Tanguar Haor

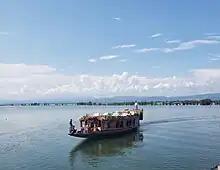
A tourist houseboat in Tanguar Haor

It has become more popular as a tourist attraction due to the number of houseboats plying at Tanguar Haor. There is a big houseboat in Tanguar Haor. It is a huge, slow-moving barge used for leisure trips. This service is inspired from the houseboat Rabindranath Tagore used during his visit to Shilaidaha. It has been in service from since 2021. It is about long and about wide at the middle.